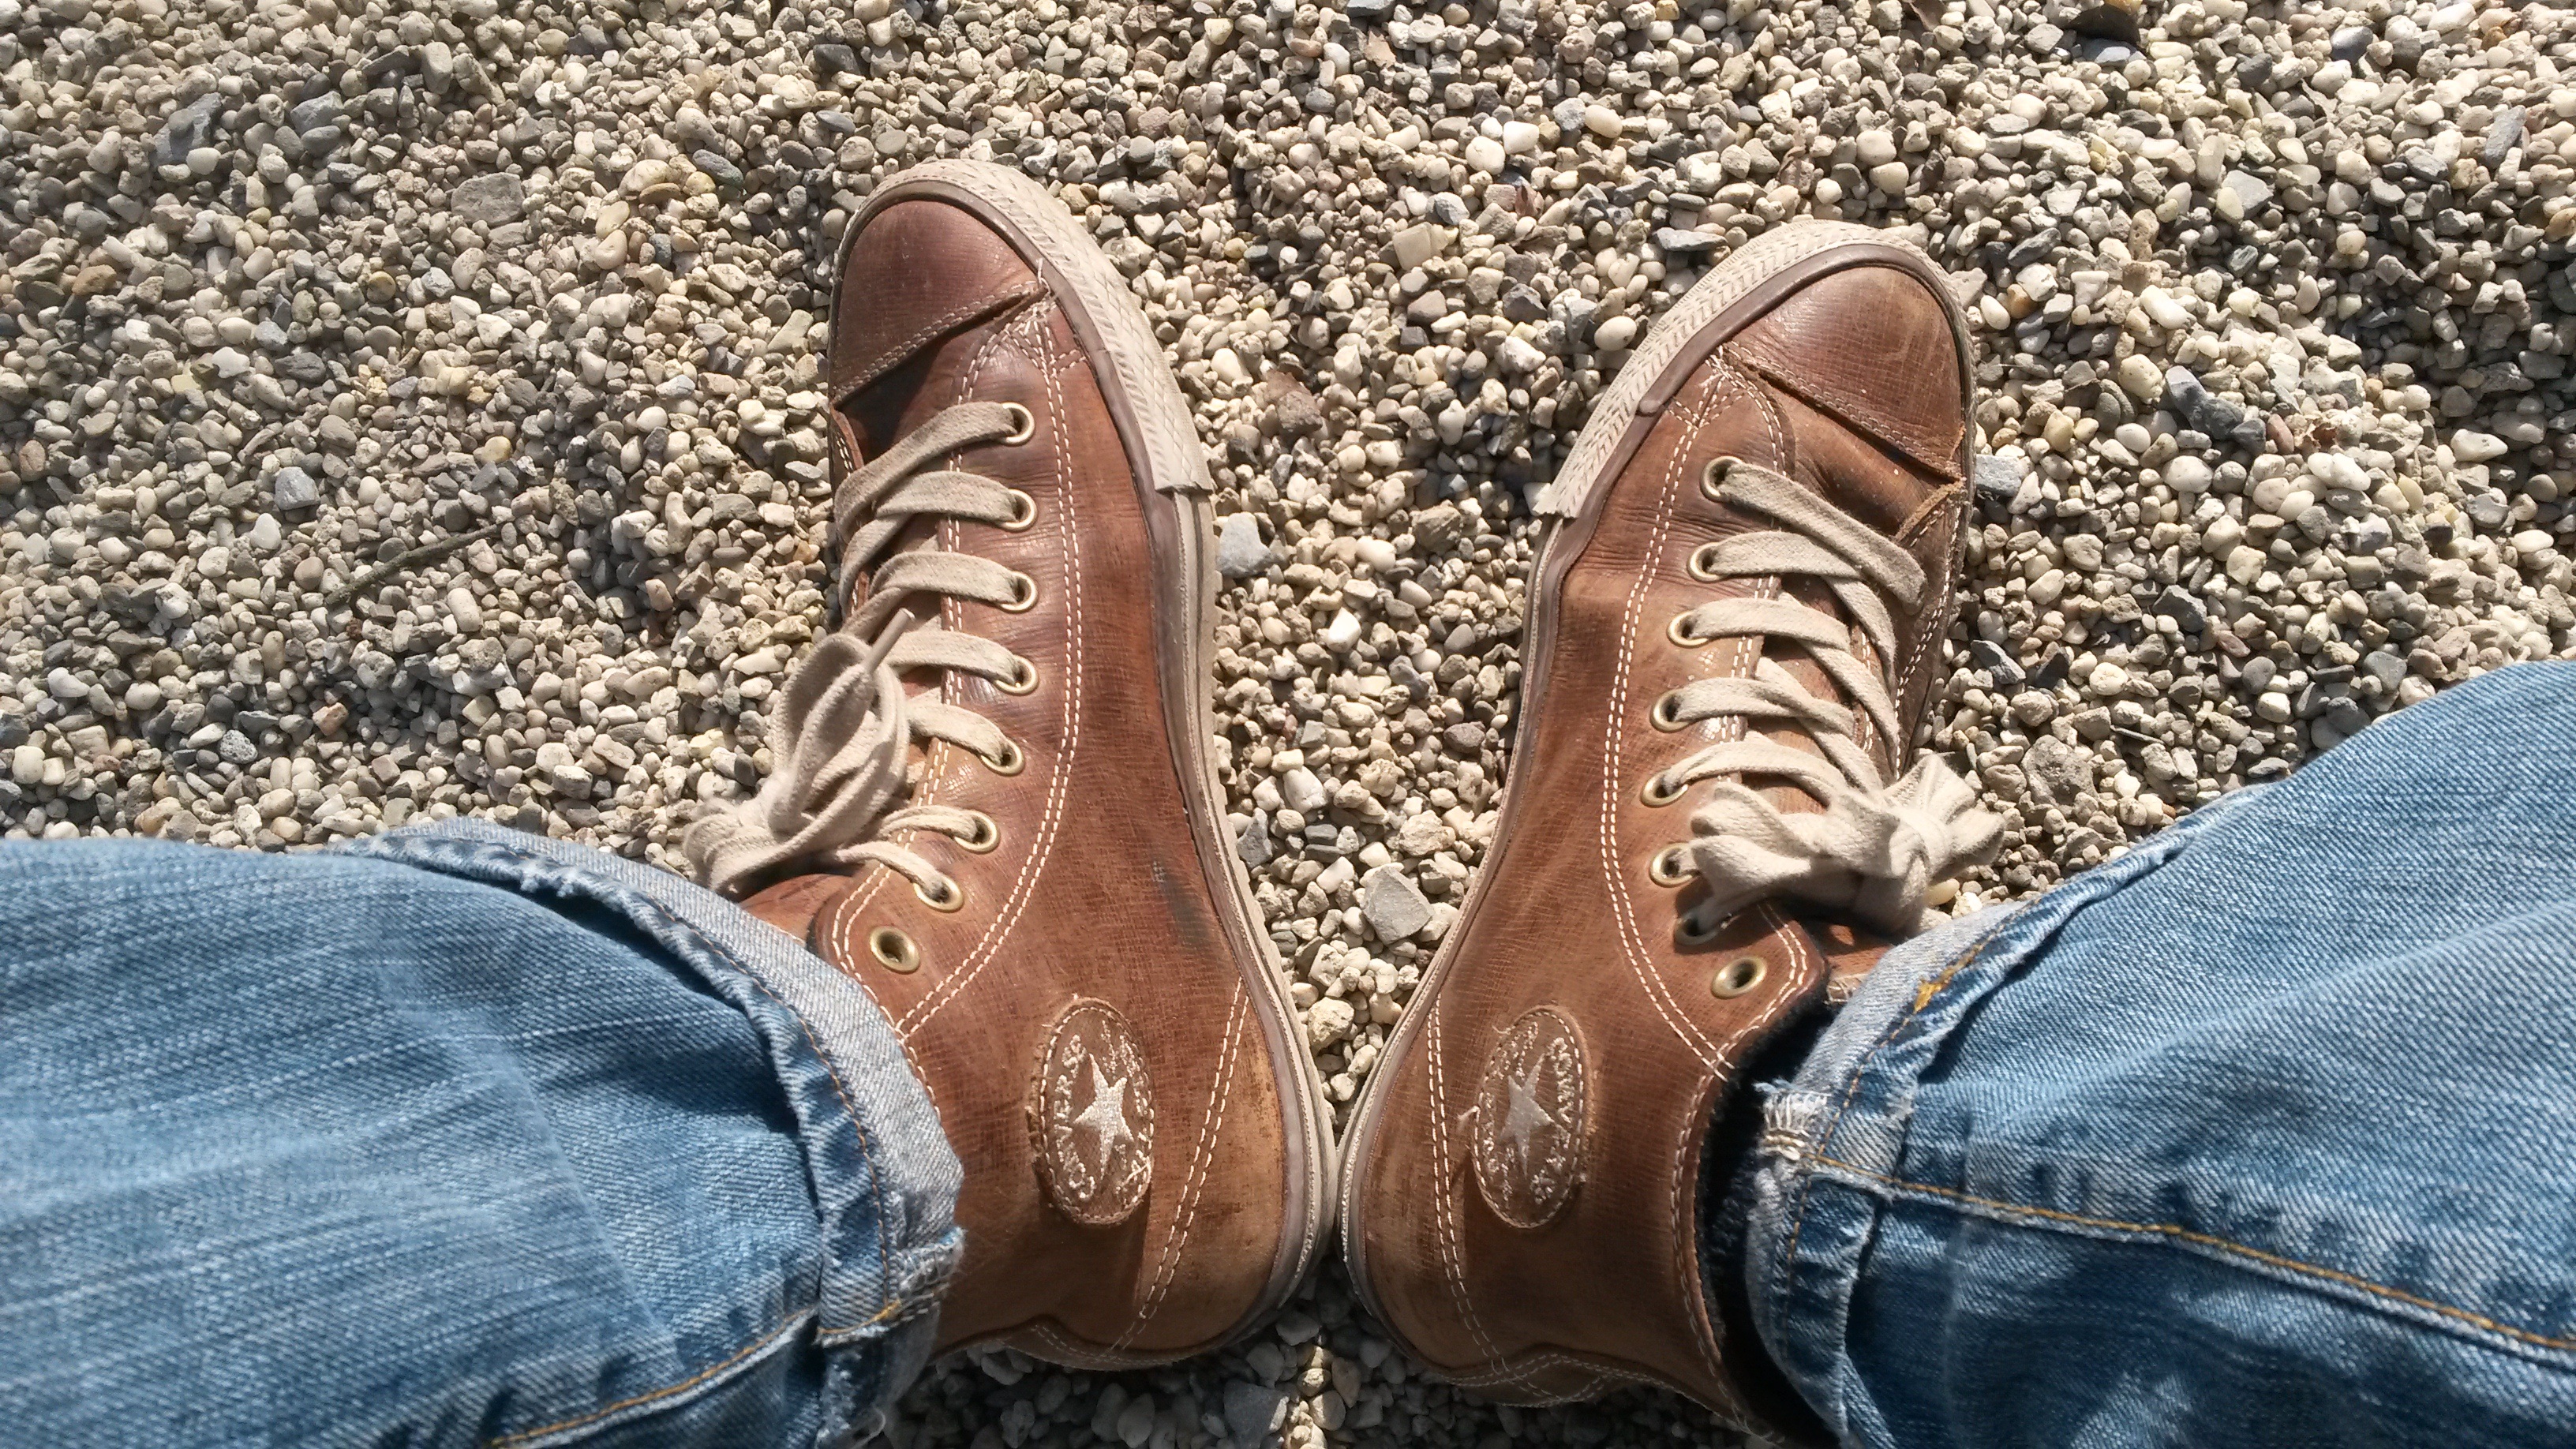
hand, shoe, sport, leg, spring, foot, pebble, human body, sneakers, converse, footwear